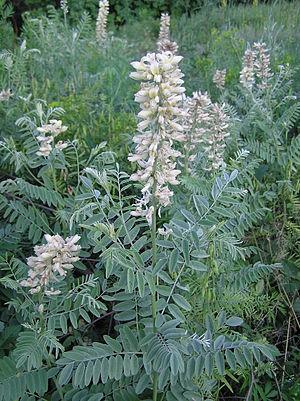
Sophora est un genre de plantes arborescentes de la tribu des Sophoreae et de la famille des Fabaceae qui comprend 31 espèces. Ce sont de petits arbres ou arbustes. Ces plantes sont originaires des régions tempérées et chaudes du sud-est de l'Europe à l'Asie, de l'Australasie et des îles de l'océan Pacifique ainsi que de l'ouest de l'Amérique du Sud.